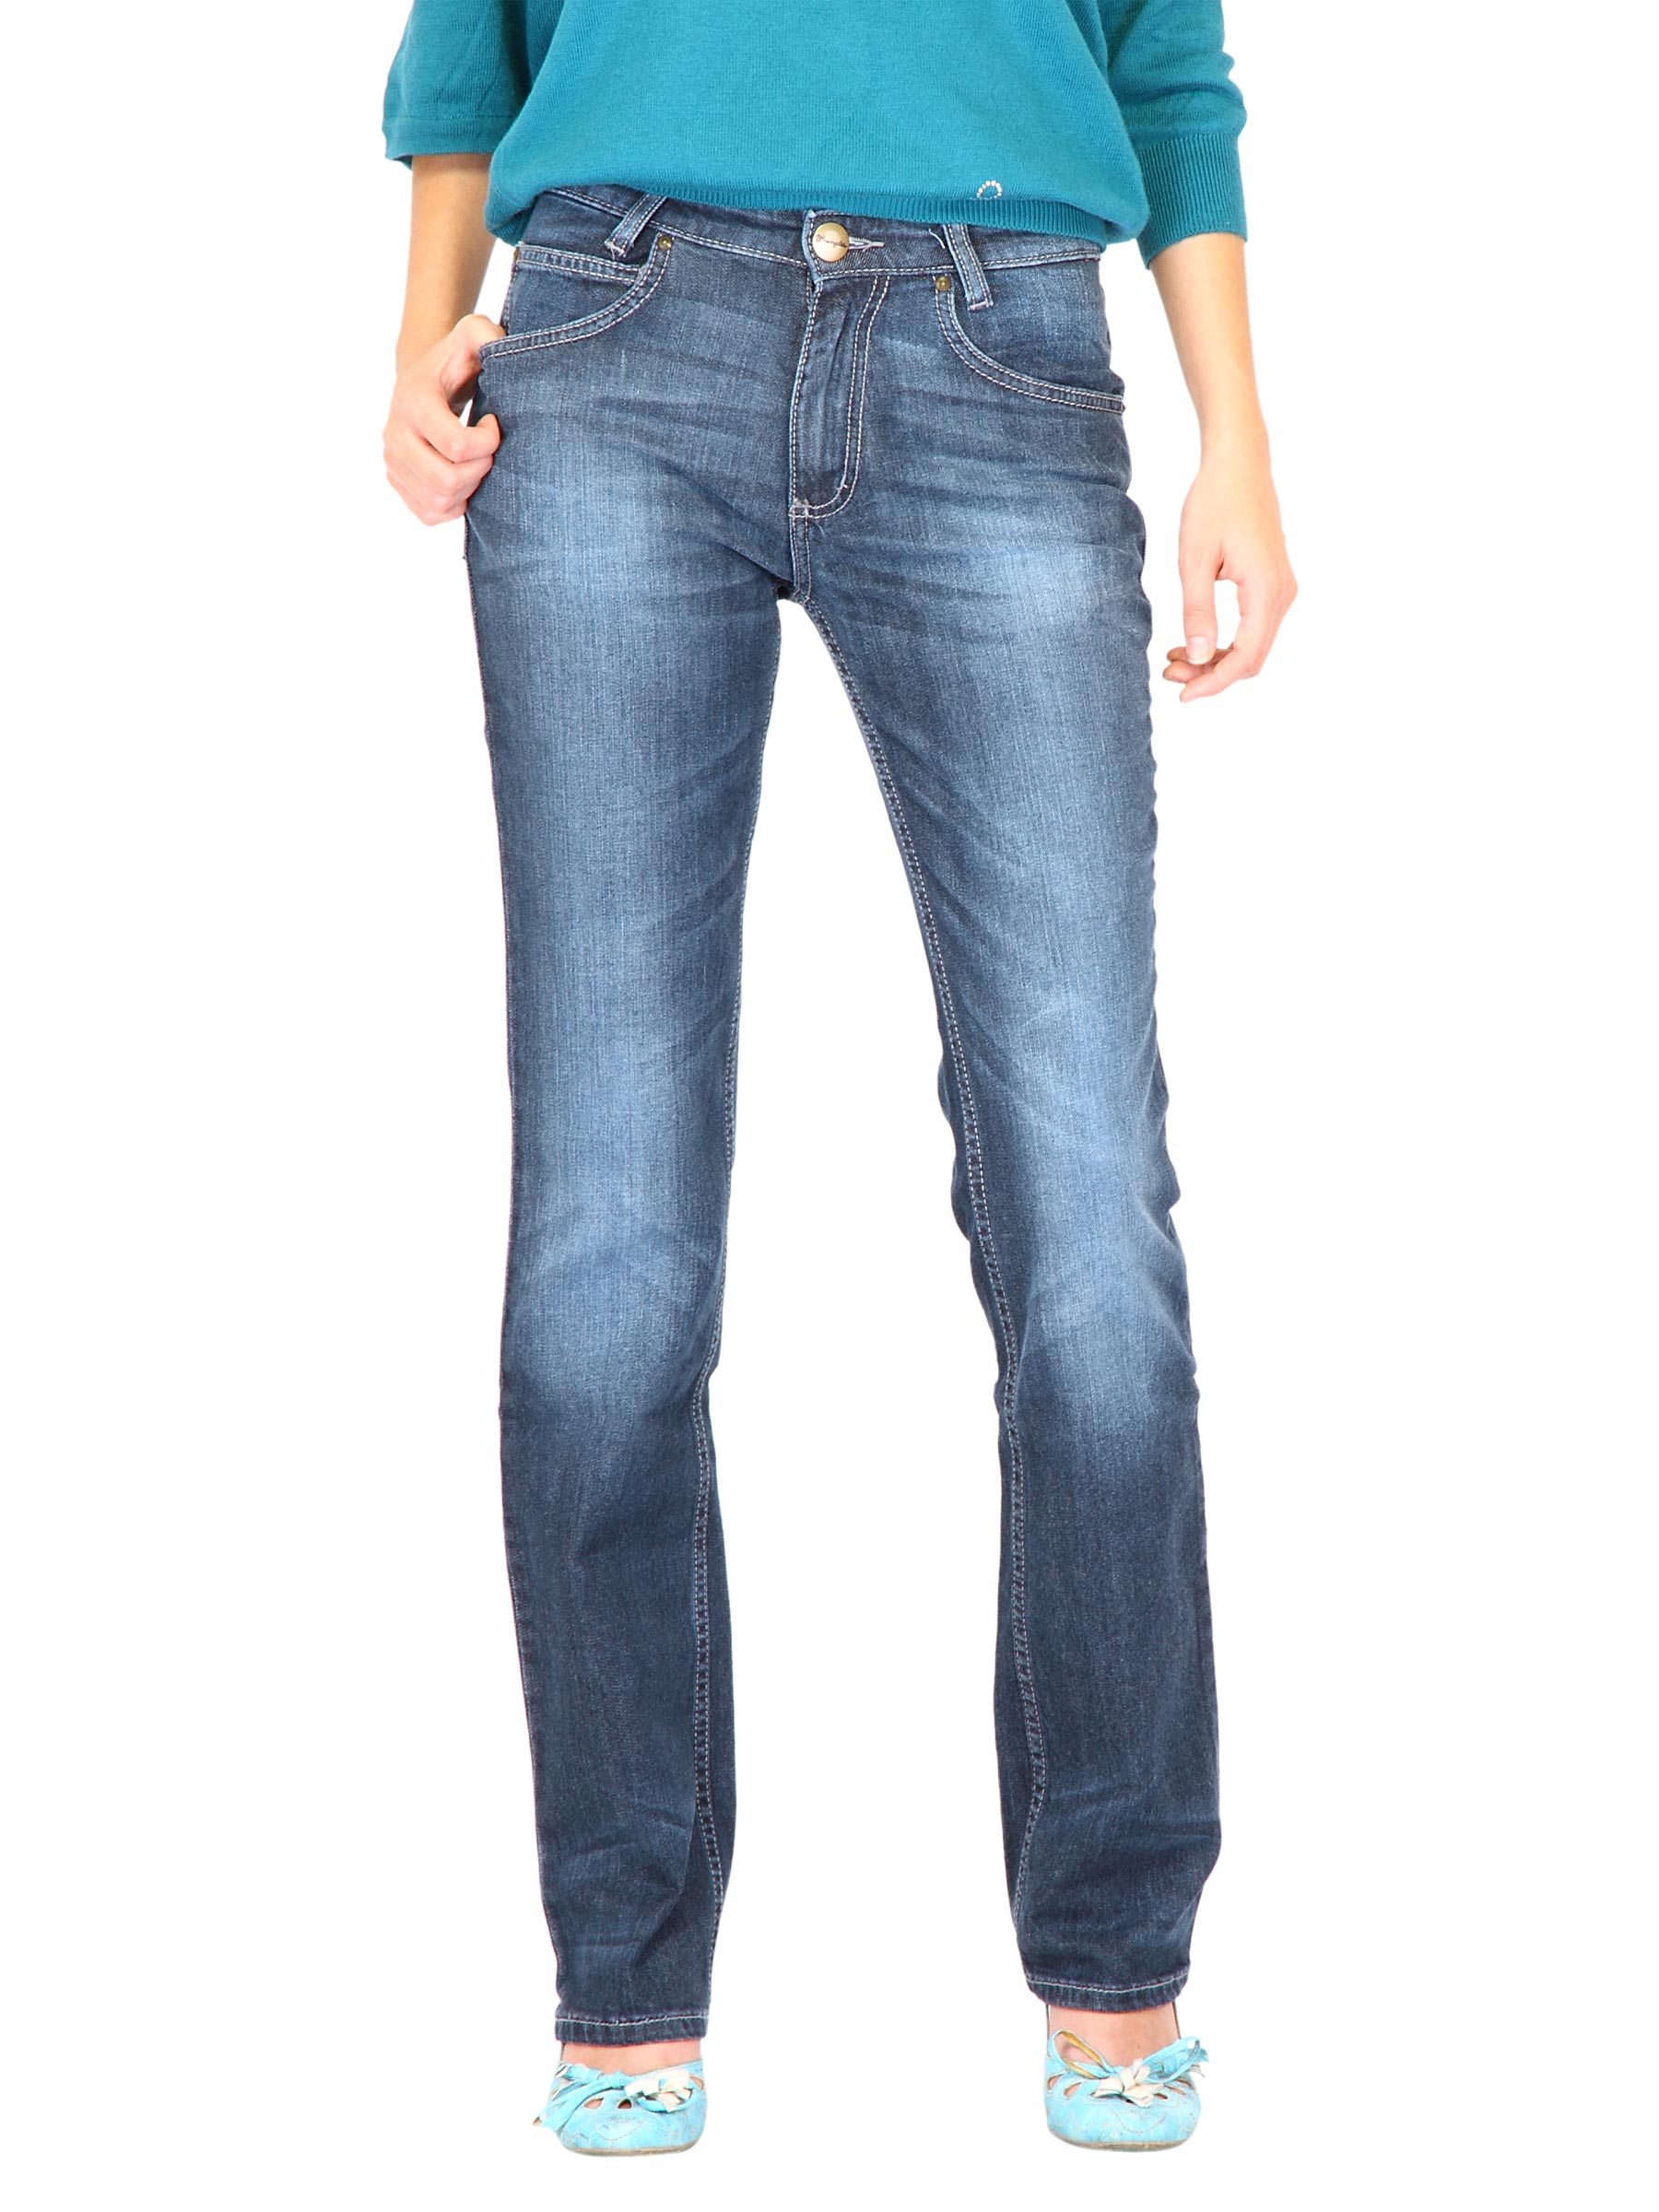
Wrangler Women Blue Sophia Jeans
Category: Apparel / Bottomwear / Jeans
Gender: Women
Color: Blue
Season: Fall 2011
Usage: Casual